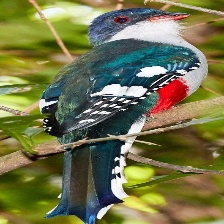
Species: CUBAN TROGON
Scientific name: PRIOTELUS TEMNURUS